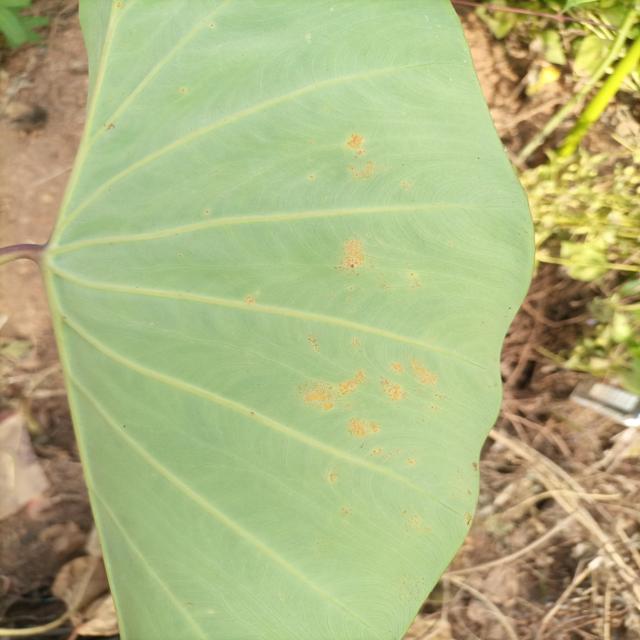
Label: Early_Blight